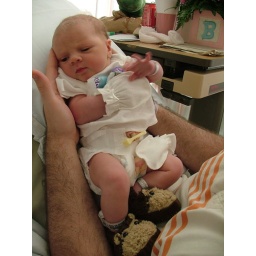
She's so cute in her monkey shoes!